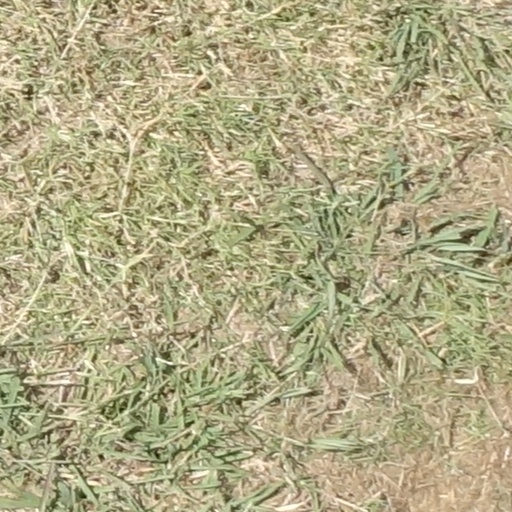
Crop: sorghum